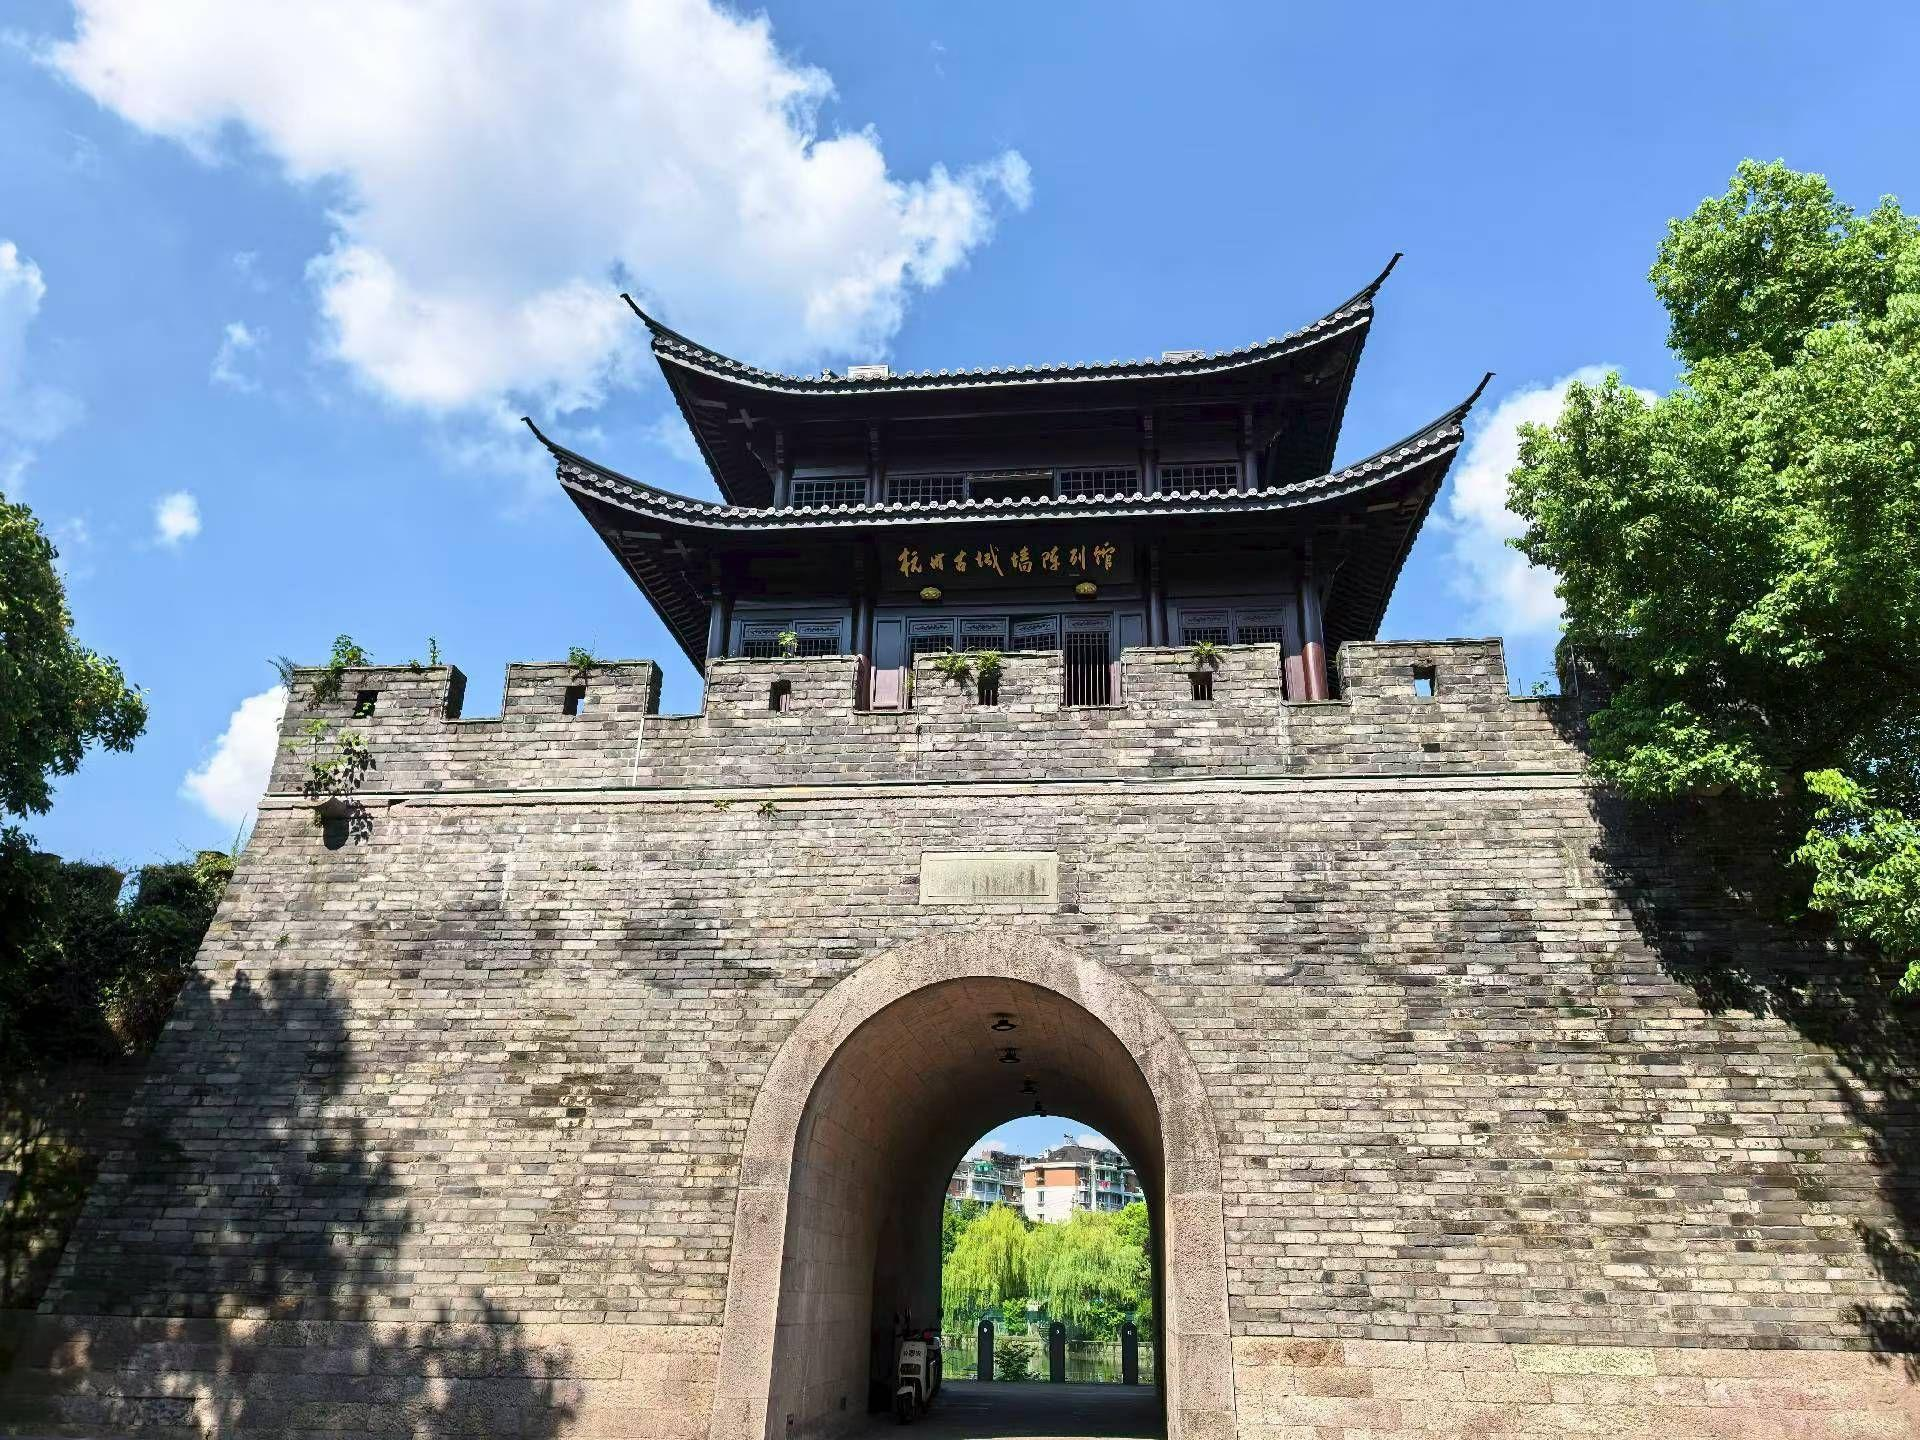
地标名称：古庆春门
所在城市：杭州市·拱墅区